Mushroom cloud

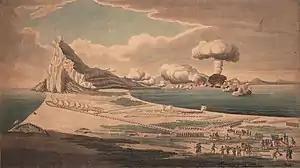
"Vue du siège de Gibraltar et explosion des batteries flottantes" View of the Siege of Gibraltar and the Explosion of the Floating Batteries, artist unknown,

Although the term appears to have been coined in the early 1950s, mushroom clouds generated by explosions were being described centuries before the Atomic Age. A contemporary aquatint by an unknown artist of the 1782 Franco-Spanish attack on Gibraltar shows one of the attacking force's floating batteries exploding with a mushroom cloud after the British defenders set it ablaze by firing heated shot.